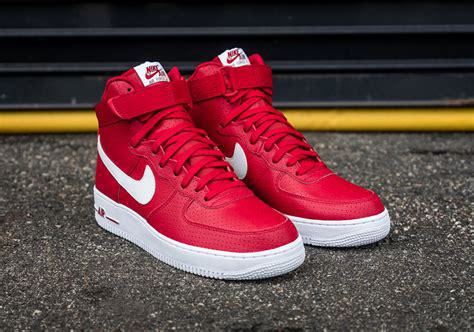
Brand: Nike
Model: Force 1